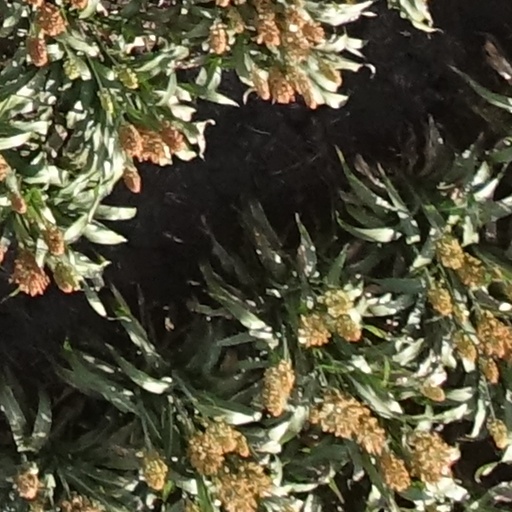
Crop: sorghum